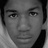
Emotion: neutral